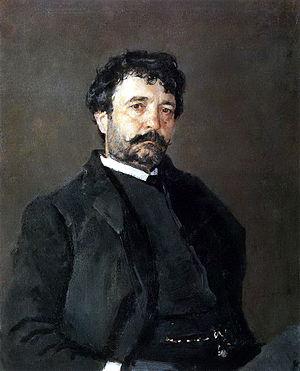
Cet article ne reprend que les tableaux pour lesquels une image est disponible dans la liste en langue russe Список портретов Валентина Серова, qui reprend l'ensemble des portraits réalisés par ce peintre russe.